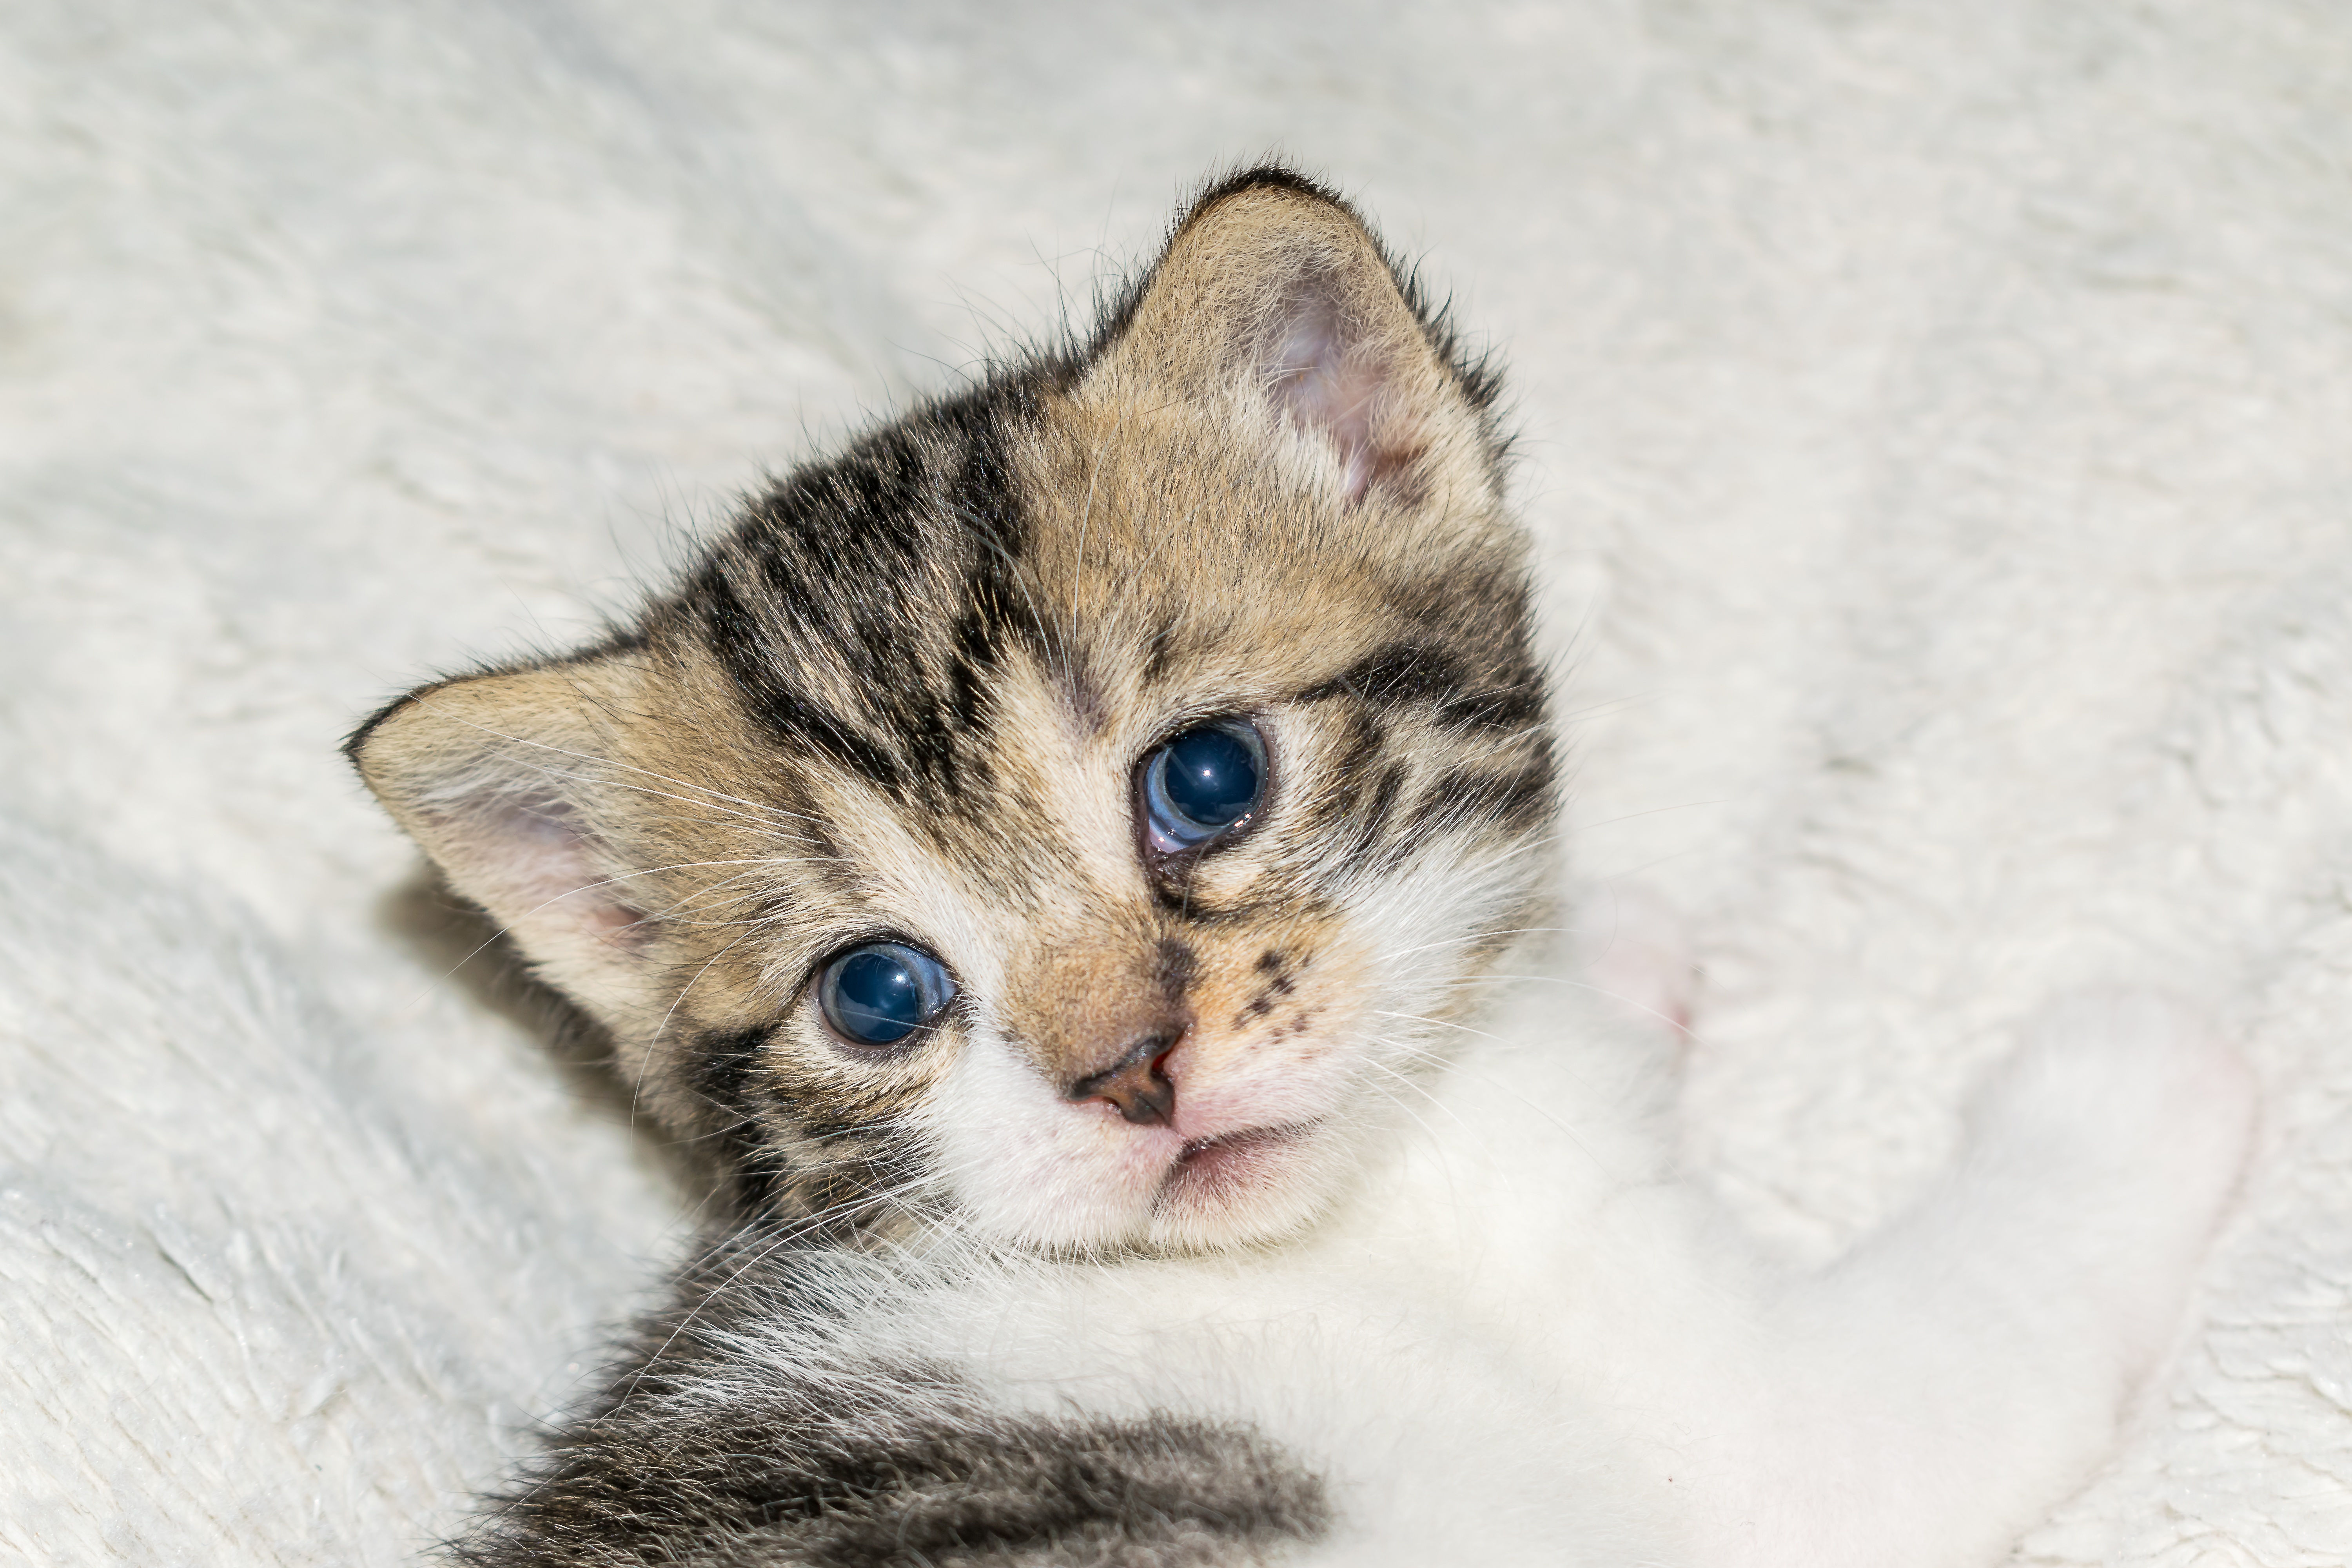
baby cat, cat baby, kitten, cat, cute, sweet, young cat, attention, adidas, snuggle, animal, cat family, small cats, domestic cat, young animal, pet, dear, cat portrait, white, cat's eyes, small, kitty, fluffy, baby, nice, tender, soft, beautiful